The Two Gentlemen of Verona

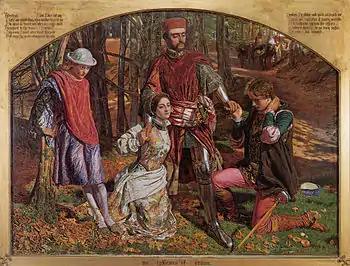
"Valentine Rescuing Sylvia from Proteus" by William Holman Hunt (1851)

Back in Verona, Julia decides to join her lover in Milan and convinces her maid Lucetta to dress her in boy's clothes. On arrival in Milan, Julia discovers Proteus's love for Silvia and watches him serenade her. To learn more, she contrives to become his page boy, calling herself Sebastian. Proteus sends Julia/Sebastian to Silvia with a gift of a ring that Julia had given him before he left Verona. Silvia scorns Proteus's affections, repelled by his inconstancy to the lover he has left behind.